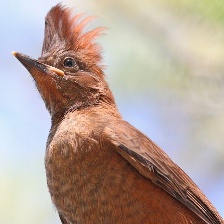
Species: CAATINGA CACHOLOTE
Scientific name: PSEUDOSEISURA CRISTAT